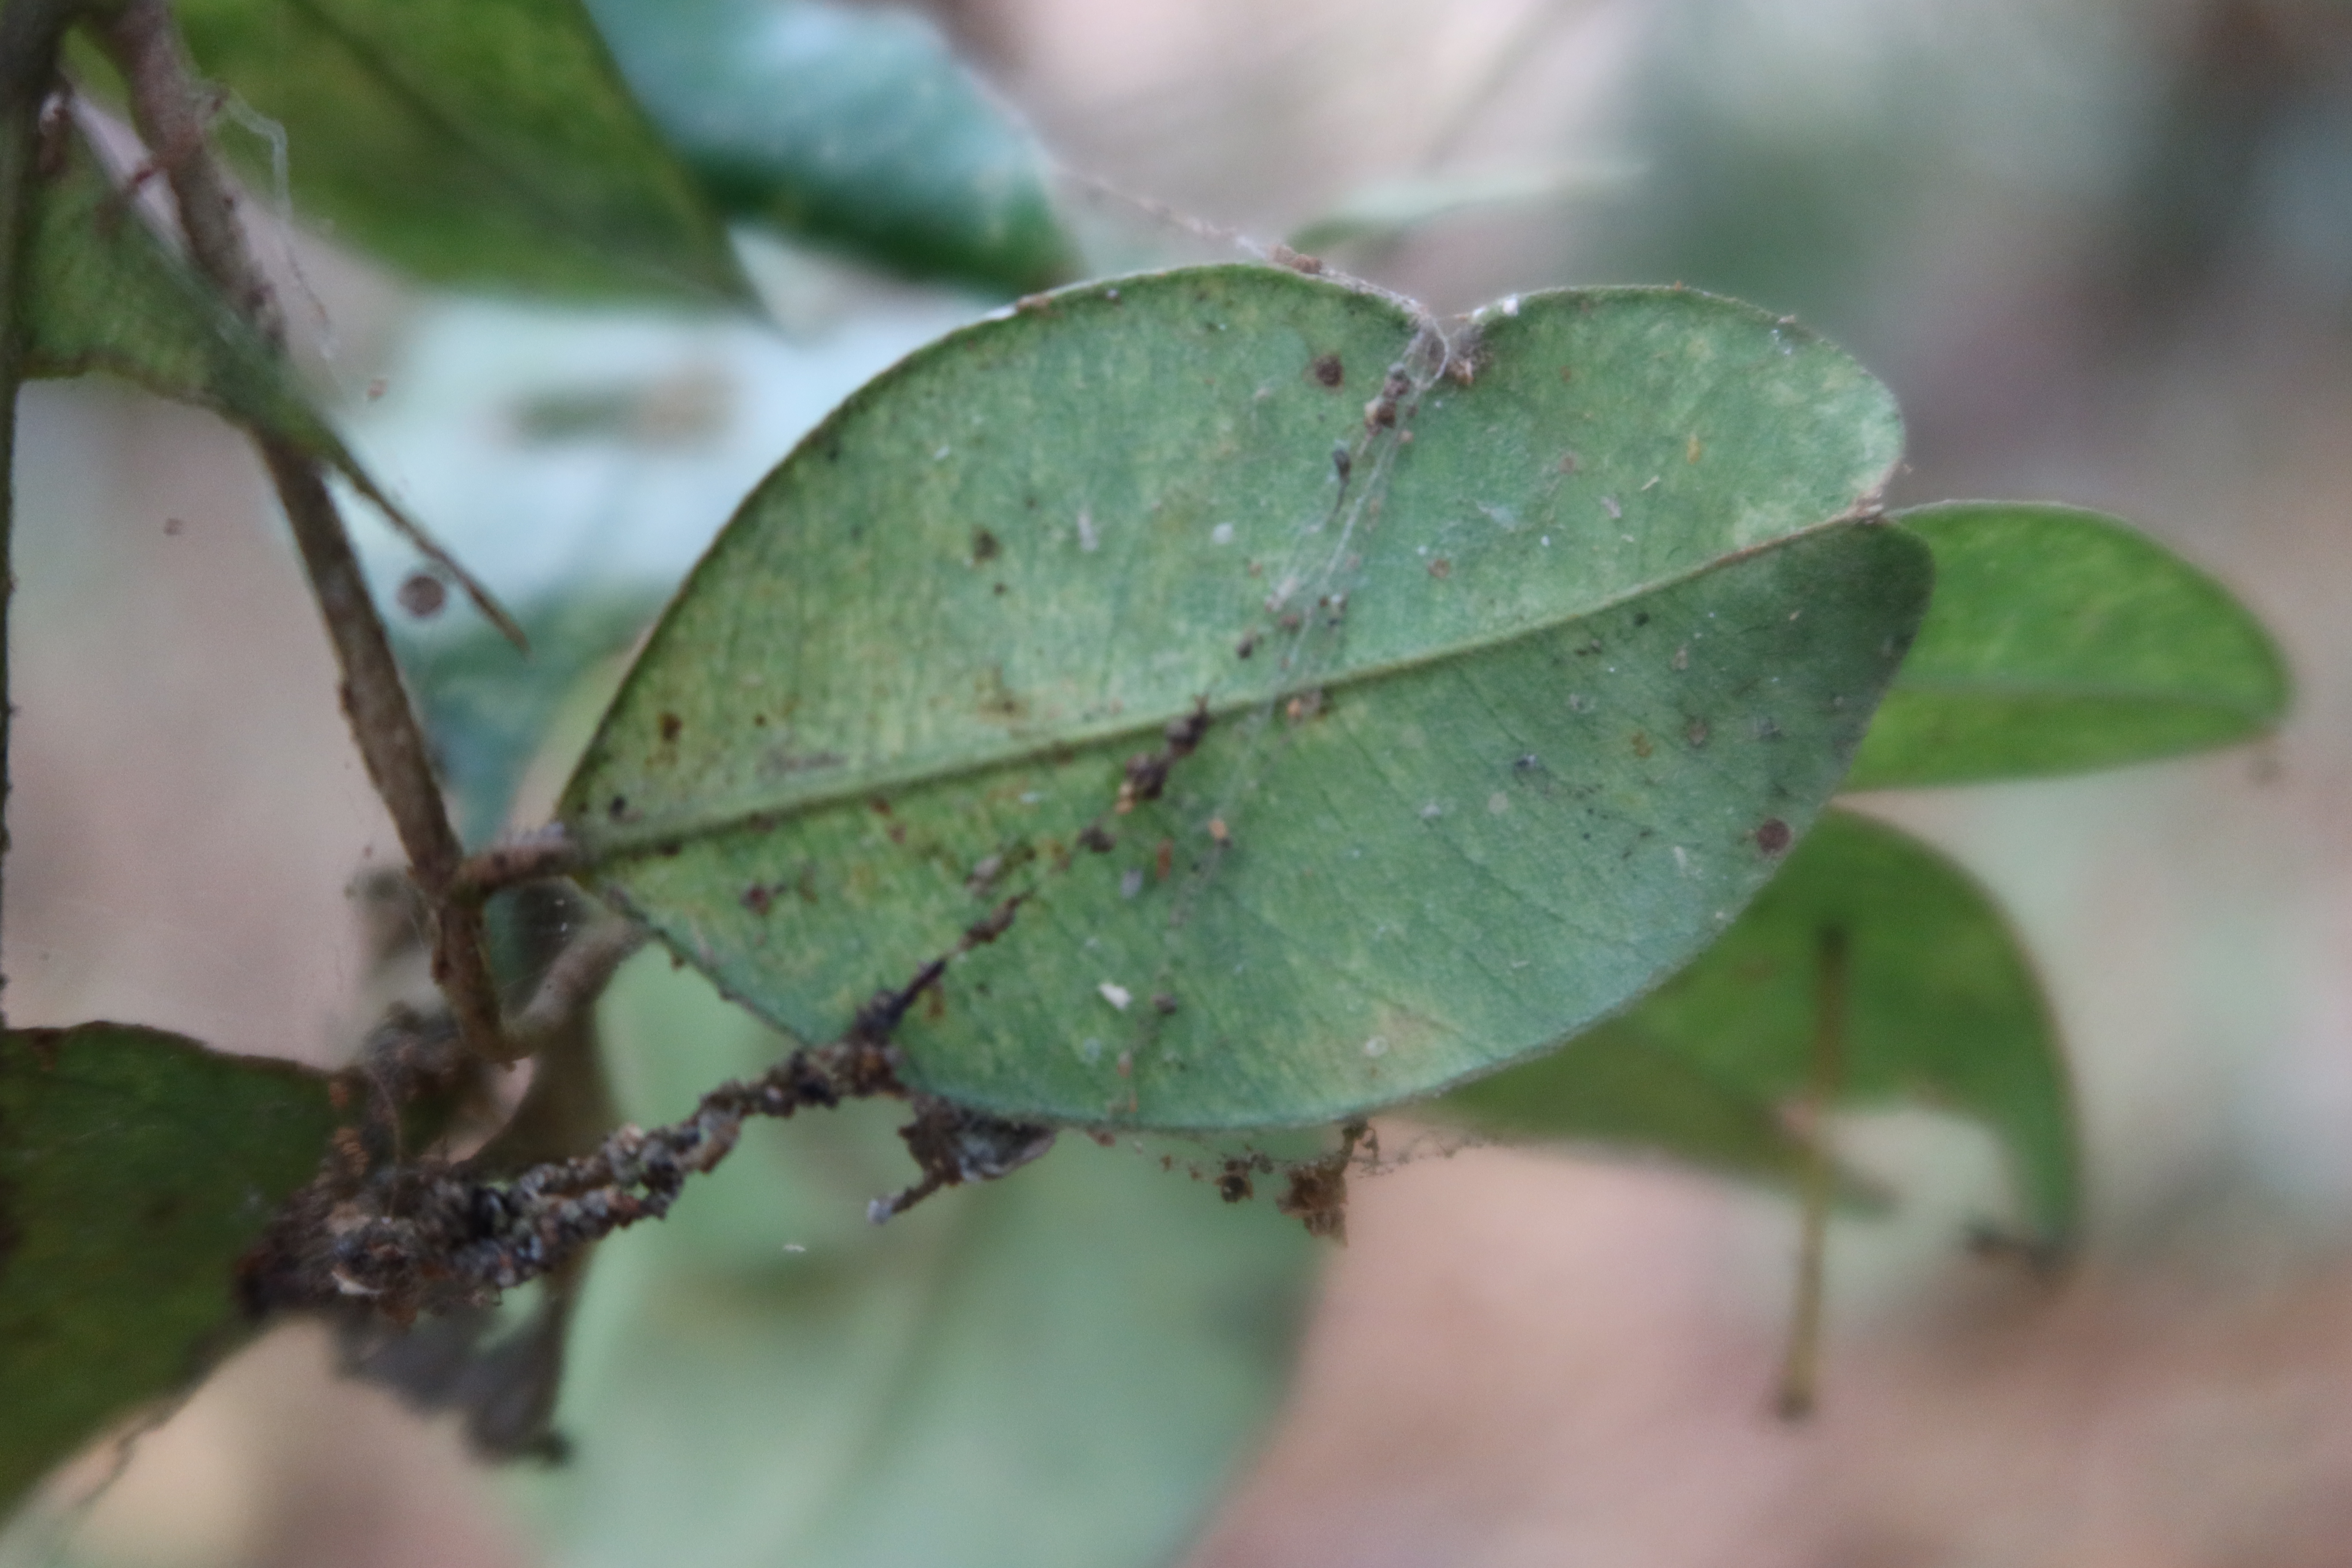
Label: Spiders